Boistrudan

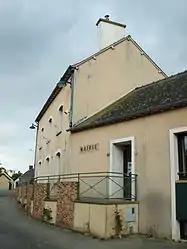
The town hall of Boistrudan

Boistrudan (Gallo: "Boéz-Trudan") is a commune in the Ille-et-Vilaine department in Brittany in northwestern France.